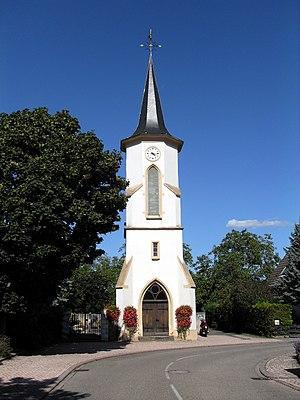
Vestige de l'ancienne église Saint-Alphonse à Vogelgrun
Vogelgrun [fogəlgʁyn] est une commune française située dans le département du Haut-Rhin, en région Grand Est.